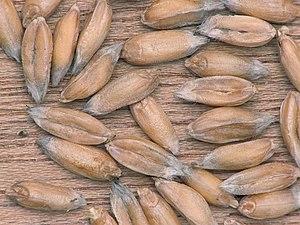
L'épeautre, appelé aussi « blé des Gaulois », est une céréale proche du blé mais vêtue.